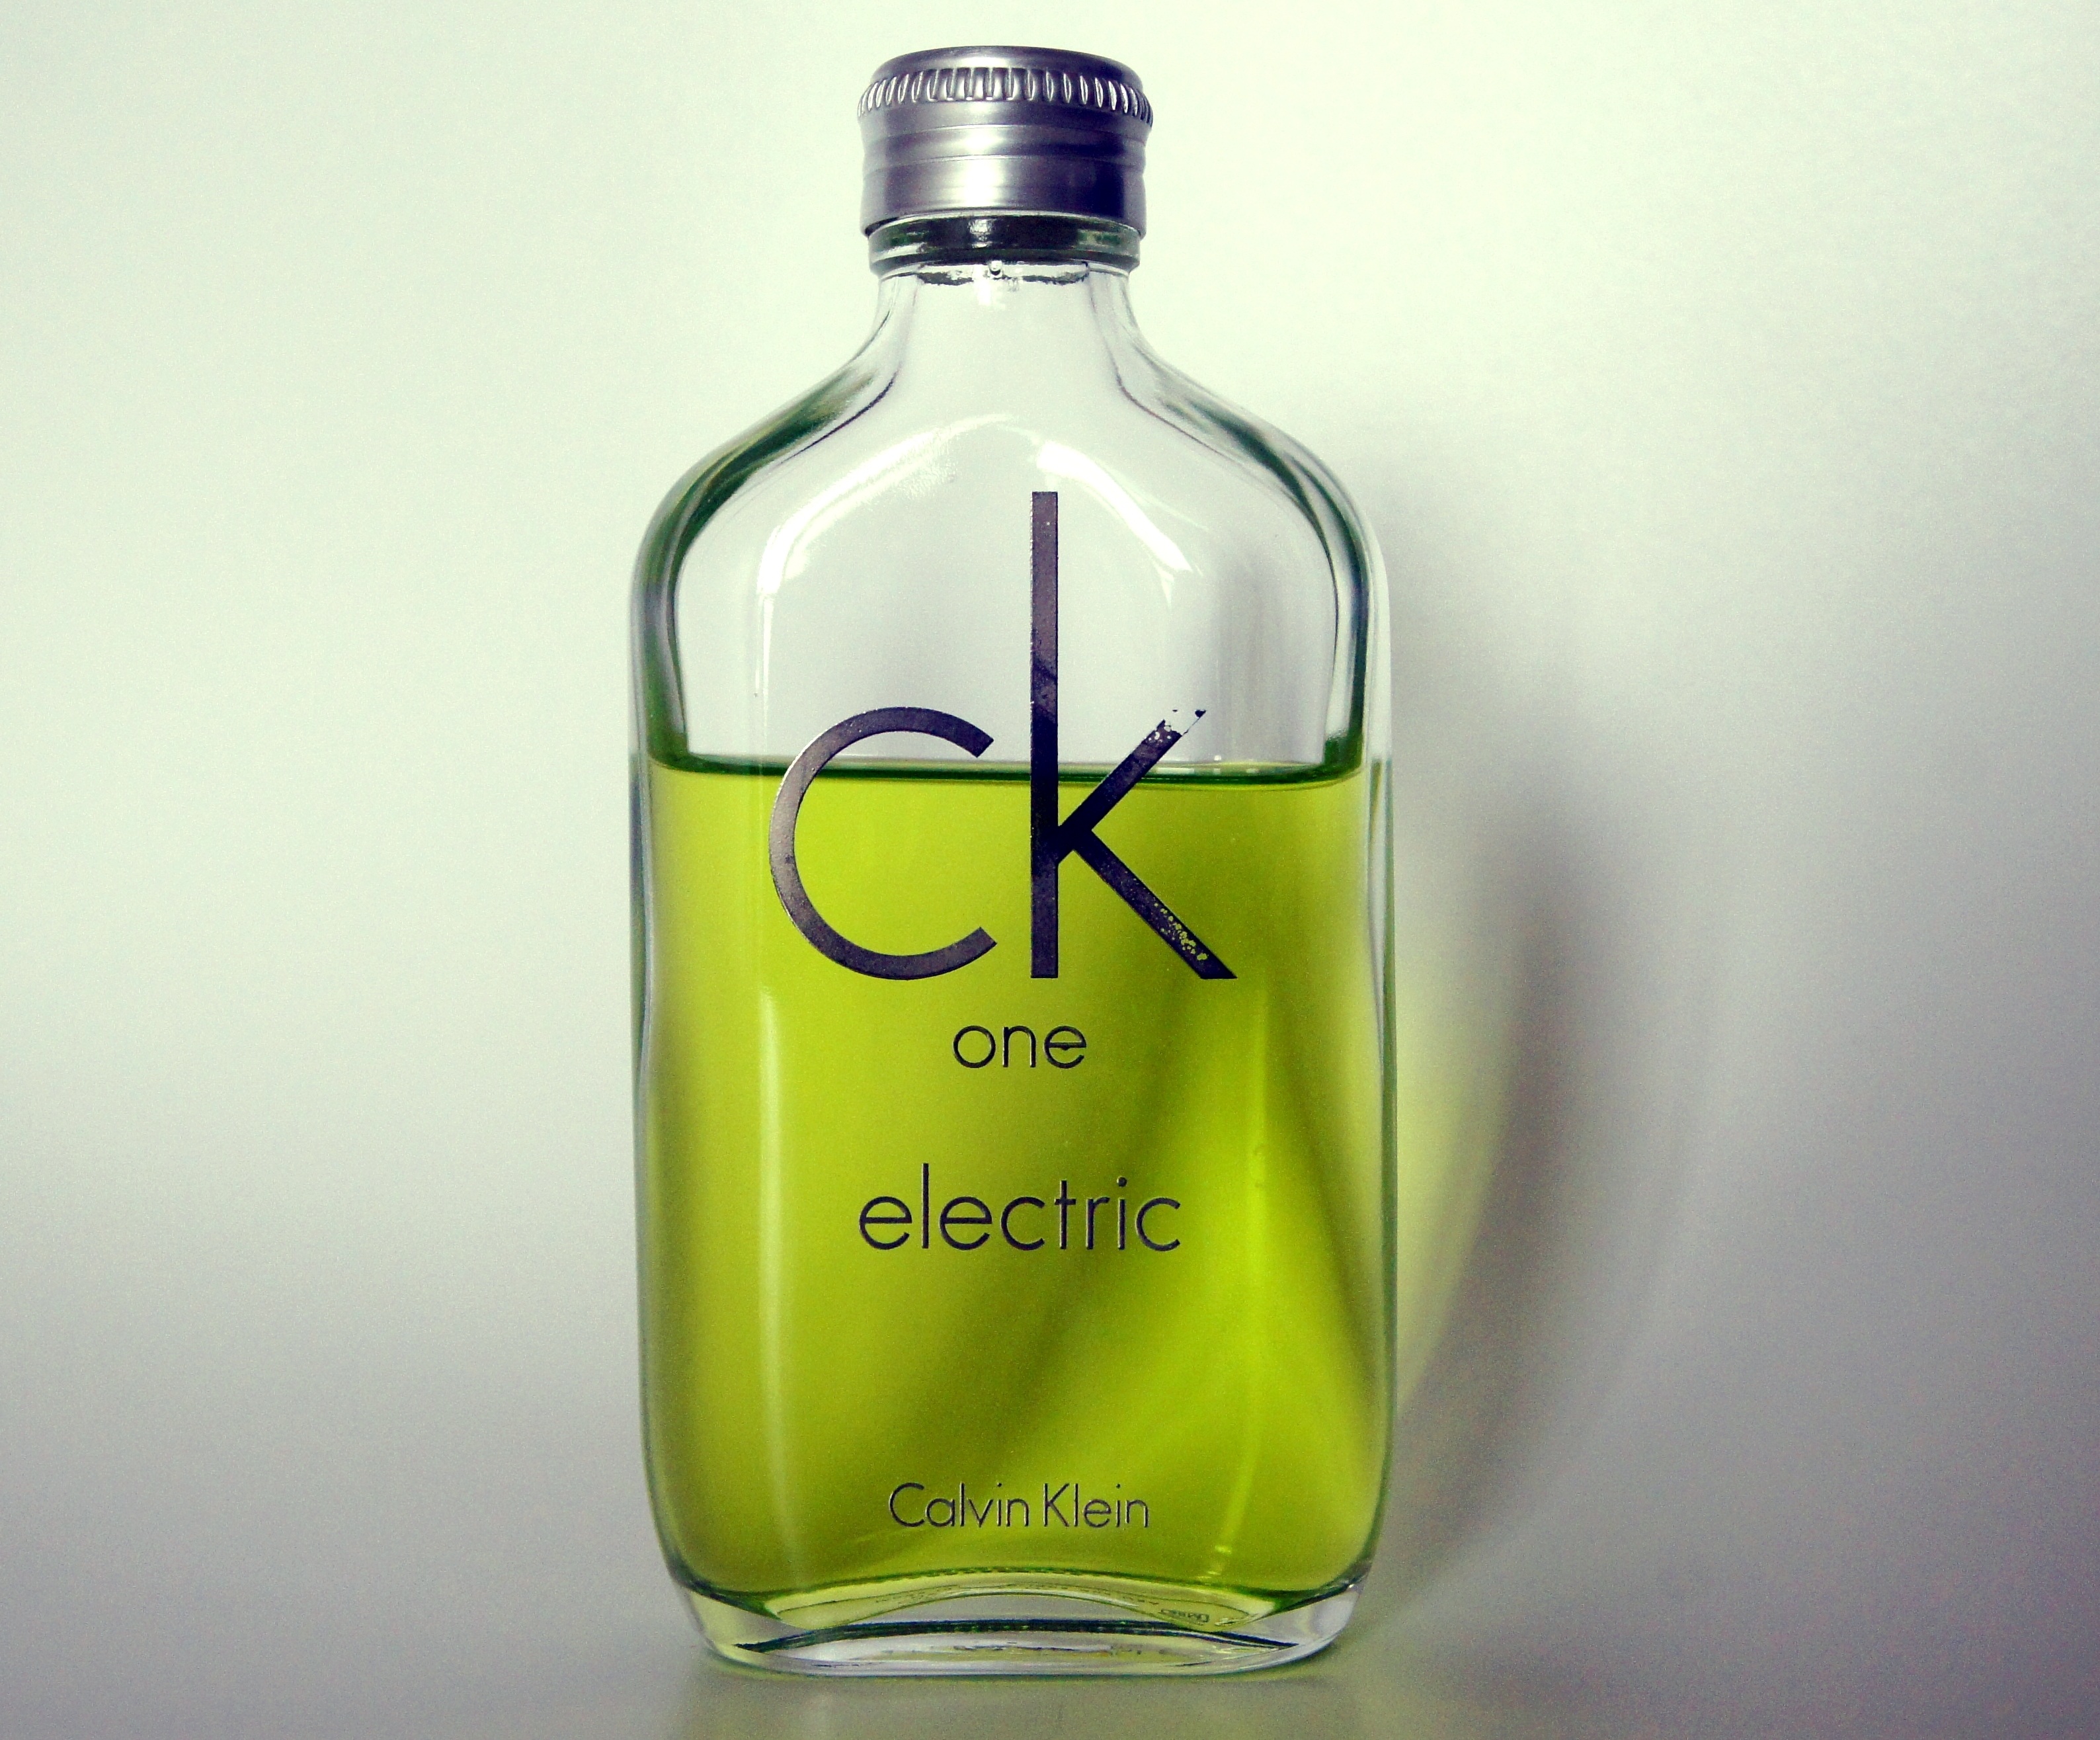
drink, fashion, bottle, wine bottle, glass bottle, liqueur, perfume, odor, calvin klein, distilled beverage, drinkware